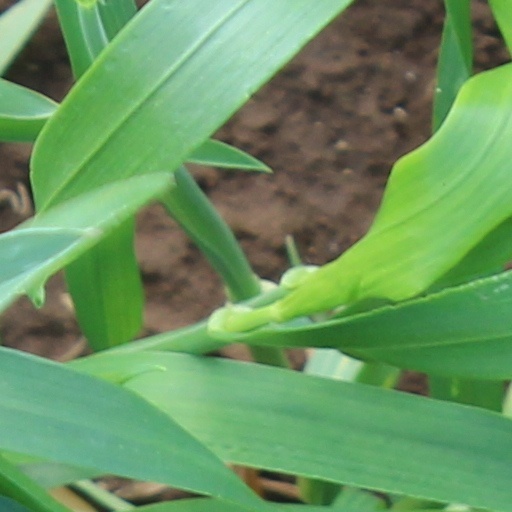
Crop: wheat